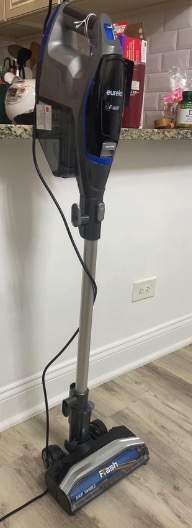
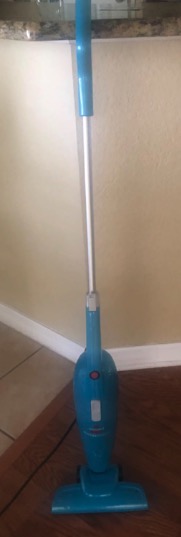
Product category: items_vacuum
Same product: no